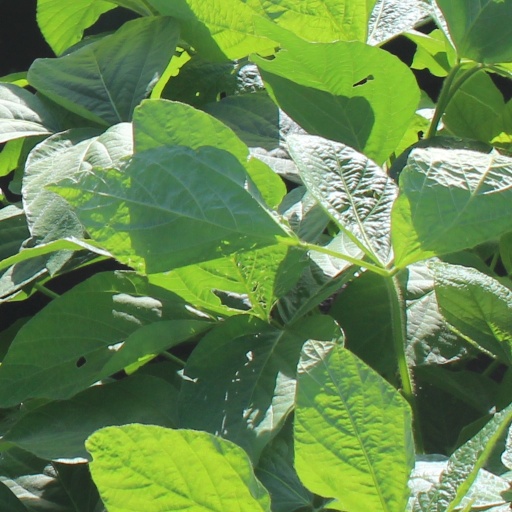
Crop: soybean